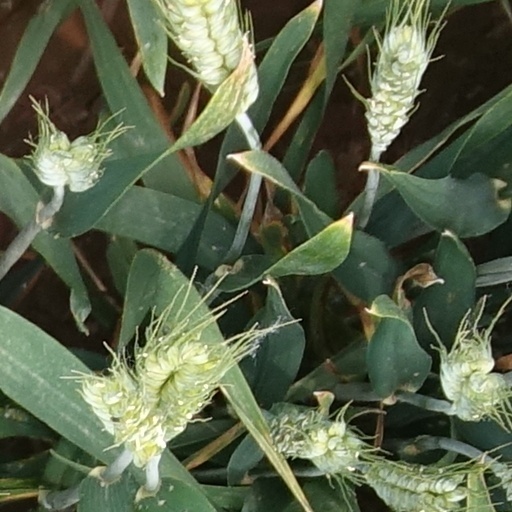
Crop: wheat